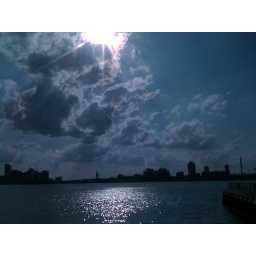
There are people in the river standing on kayaks or something.